Libya–Vietnam relations

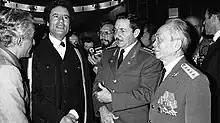
Muammar Gaddafi (left) with Võ Nguyên Giáp (right) and Cuban Defence Minister Raúl Castro (center) chatting in Algeria during a reception marking the Algerian Independence war in 2 November 1979.

The Intergovernmental Committee met for the 10th time in Hanoi in February 1998 and for the 9th time in Tripoli from May 14-17, 2001. The 10th session of the National Committee of the two countries met in Hanoi from December 12-14, 2007. At this meeting, the two sides reviewed the minutes of the 9th session, signed a cooperation protocol between VCCI and Libya Chamber of Commerce-CN. Deputy Prime Minister Pham Gia Khiem received the head of the delegation on behalf of the Prime Minister.